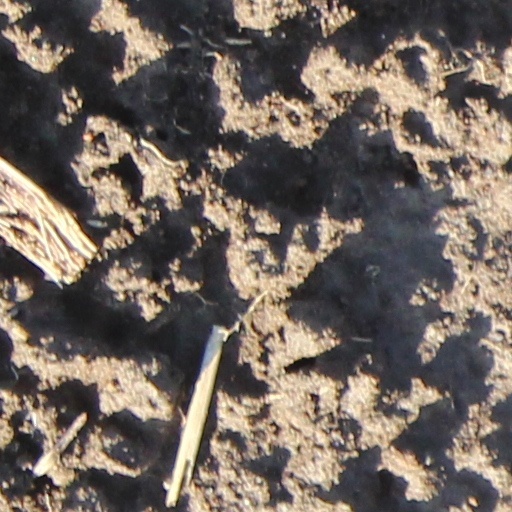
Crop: wheat